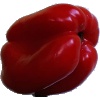
Label: Pepper Red 1